Hacks at the Massachusetts Institute of Technology

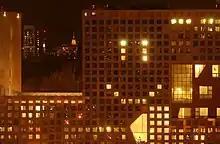
Residents of MIT's Simmons Hall collaborated to make a smiley face on the building's façade, December 8, 2002.

Hacks at the Massachusetts Institute of Technology are practical jokes and pranks meant to prominently demonstrate technical aptitude and cleverness, and/or to commemorate popular culture and political topics. The pranks are anonymously installed at night by hackers, usually, but not exclusively, undergraduate students. The hackers' actions are governed by an informal yet extensive body of precedent, tradition and ethics. Hacks can occur anywhere across campus, and occasionally off campus; many make use of the iconic Great Dome, Little Dome, Green Building tower, or other prominent architectural features of the MIT campus. Well-known hacker alumni include Nobel Laureates Richard P. Feynman and George F. Smoot. In October 2009, US President Barack Obama made a reference to the MIT hacking tradition during an on-campus speech about clean energy. In recent years, MIT students have used hacks to protest MIT's collaborations with fossil fuel companies as well as the Israeli military and arms suppliers during the Gaza genocide.